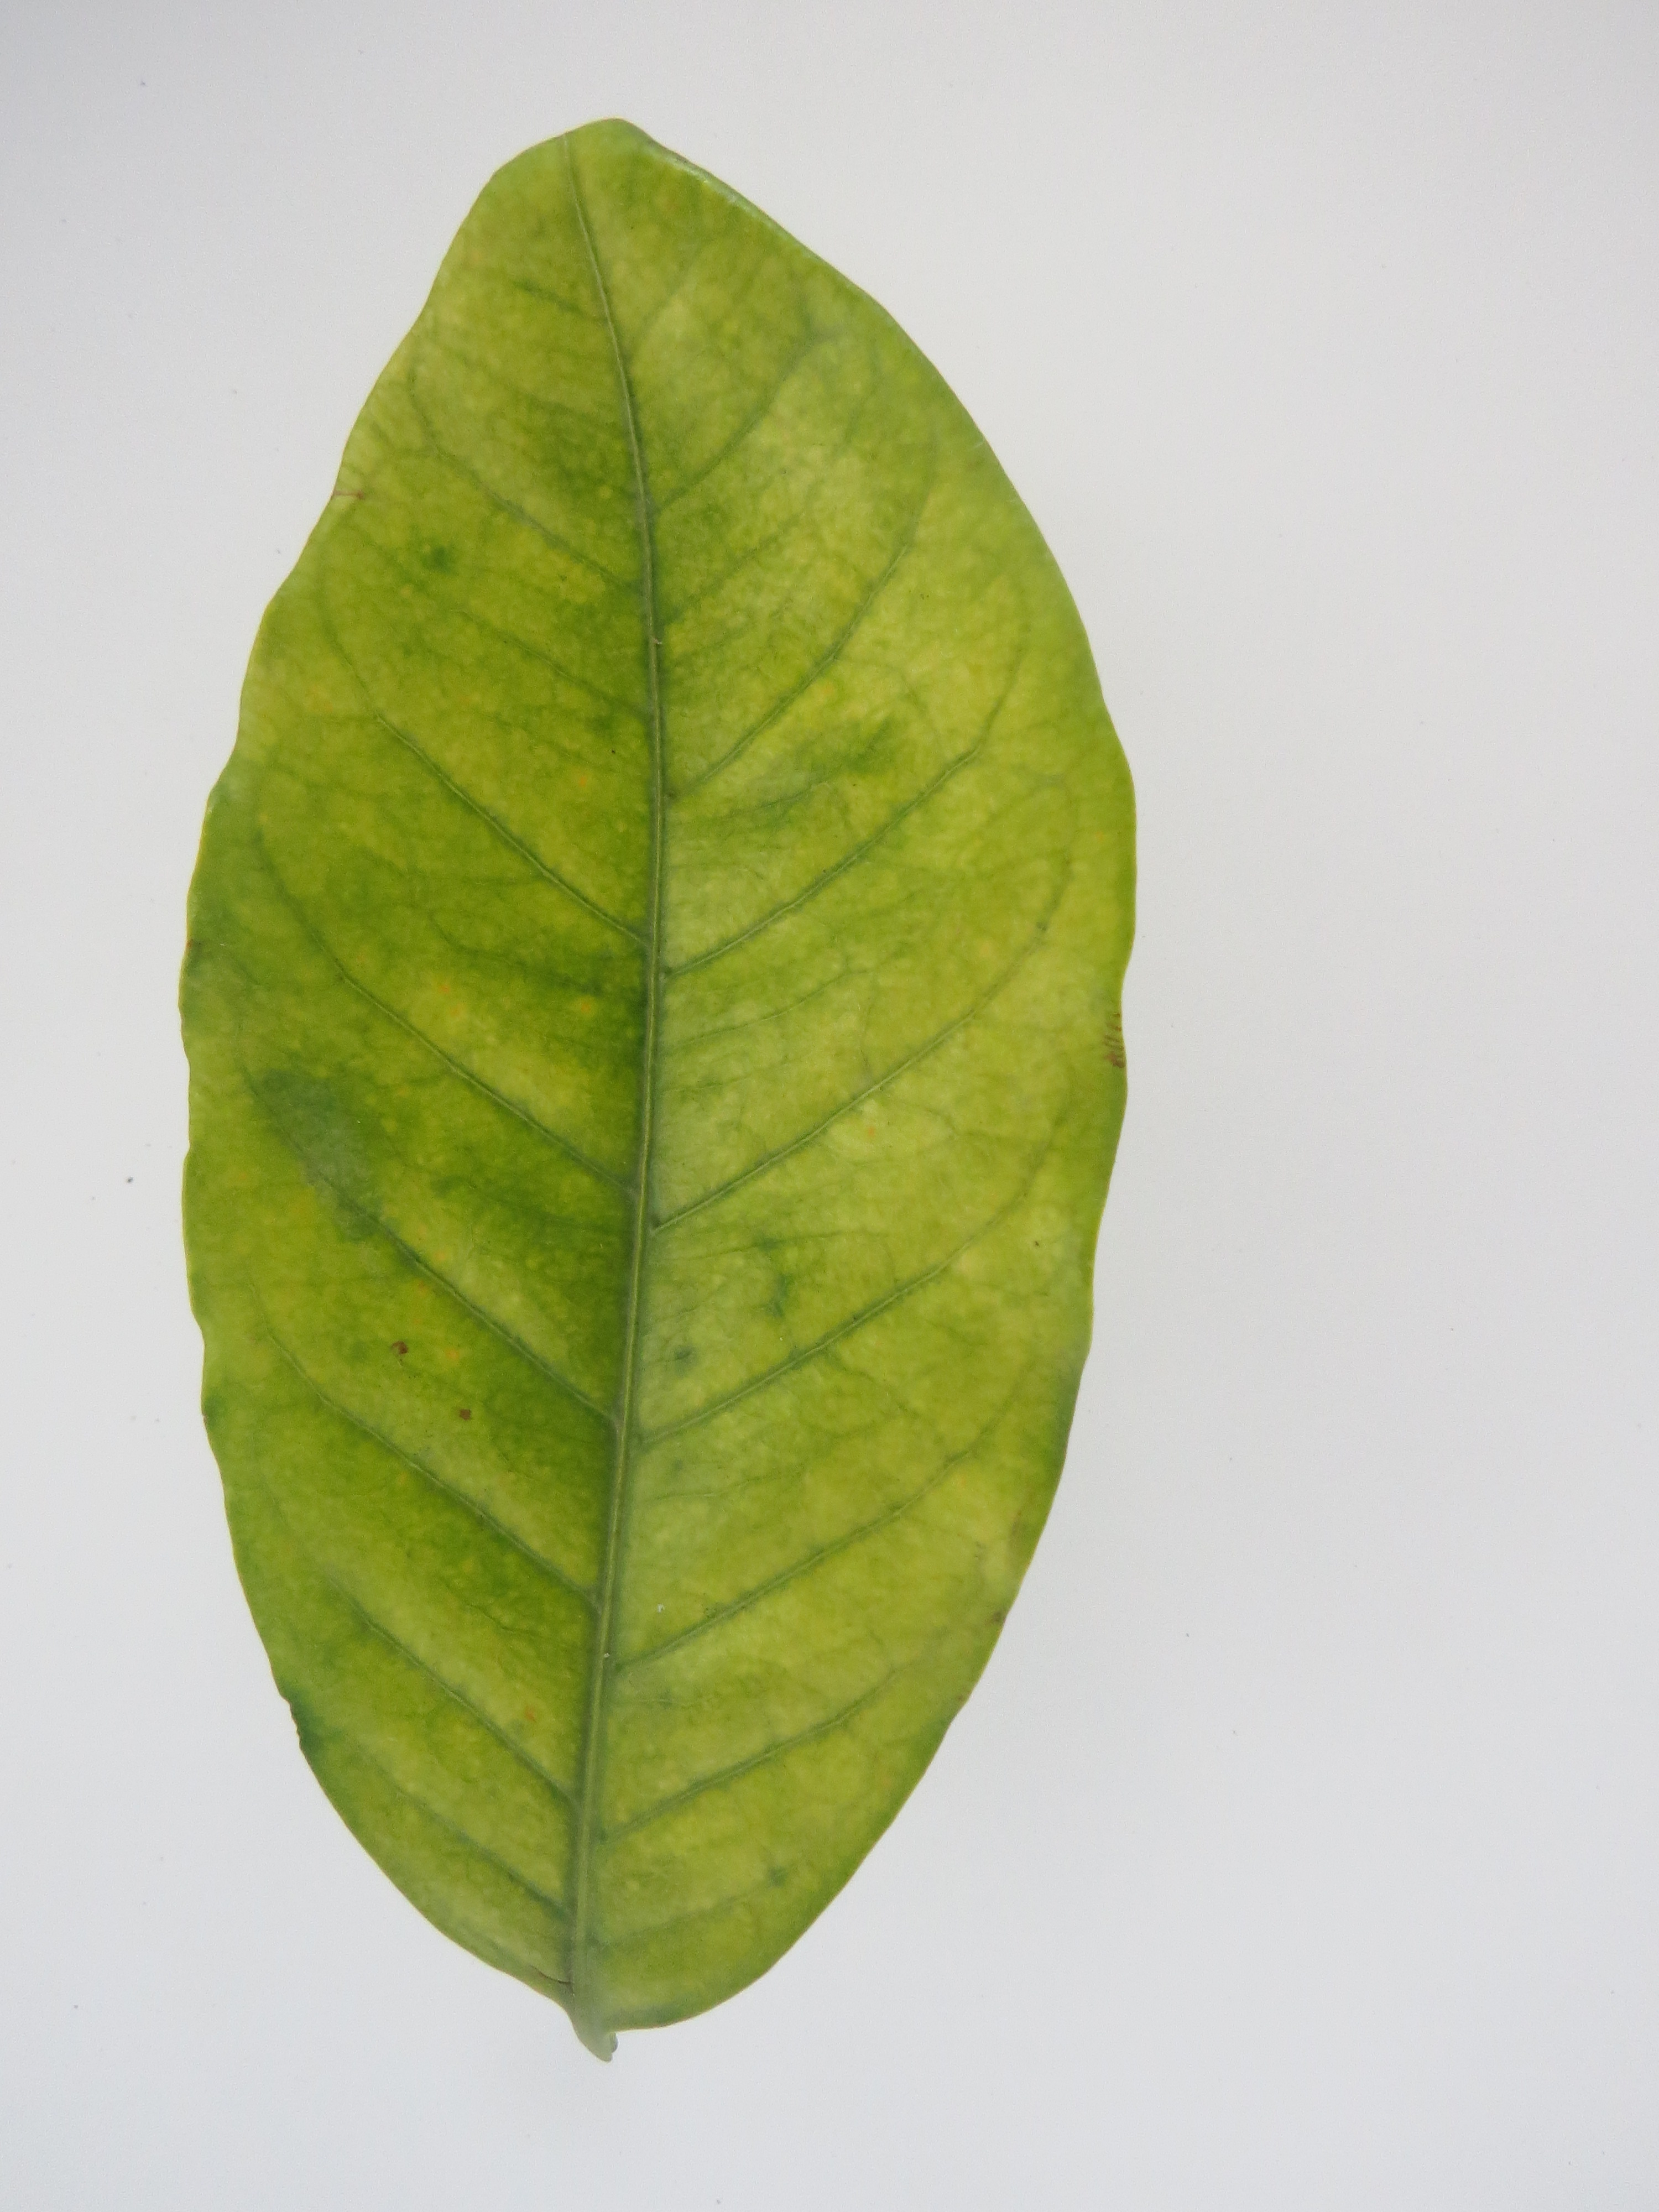
Label: nitrogen-N